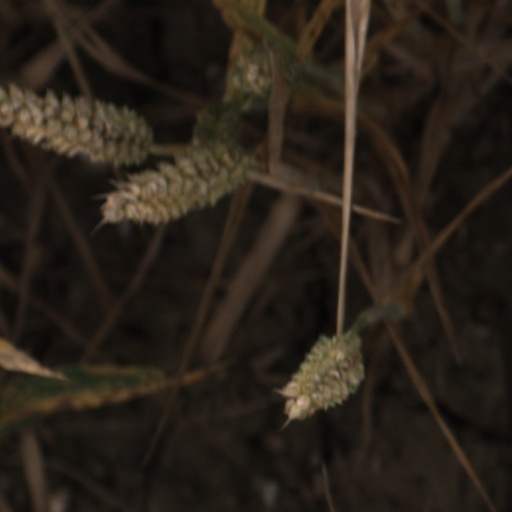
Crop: wheat